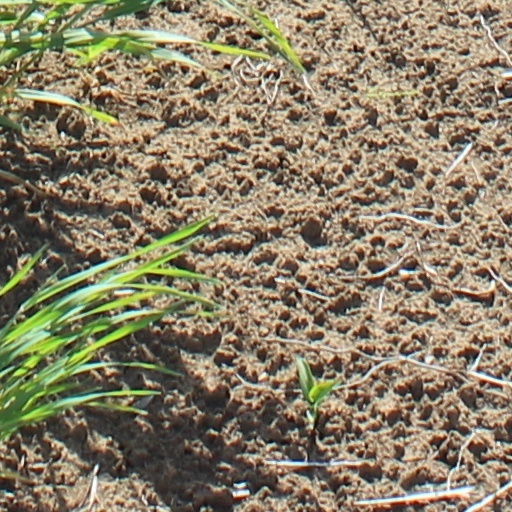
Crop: wheat